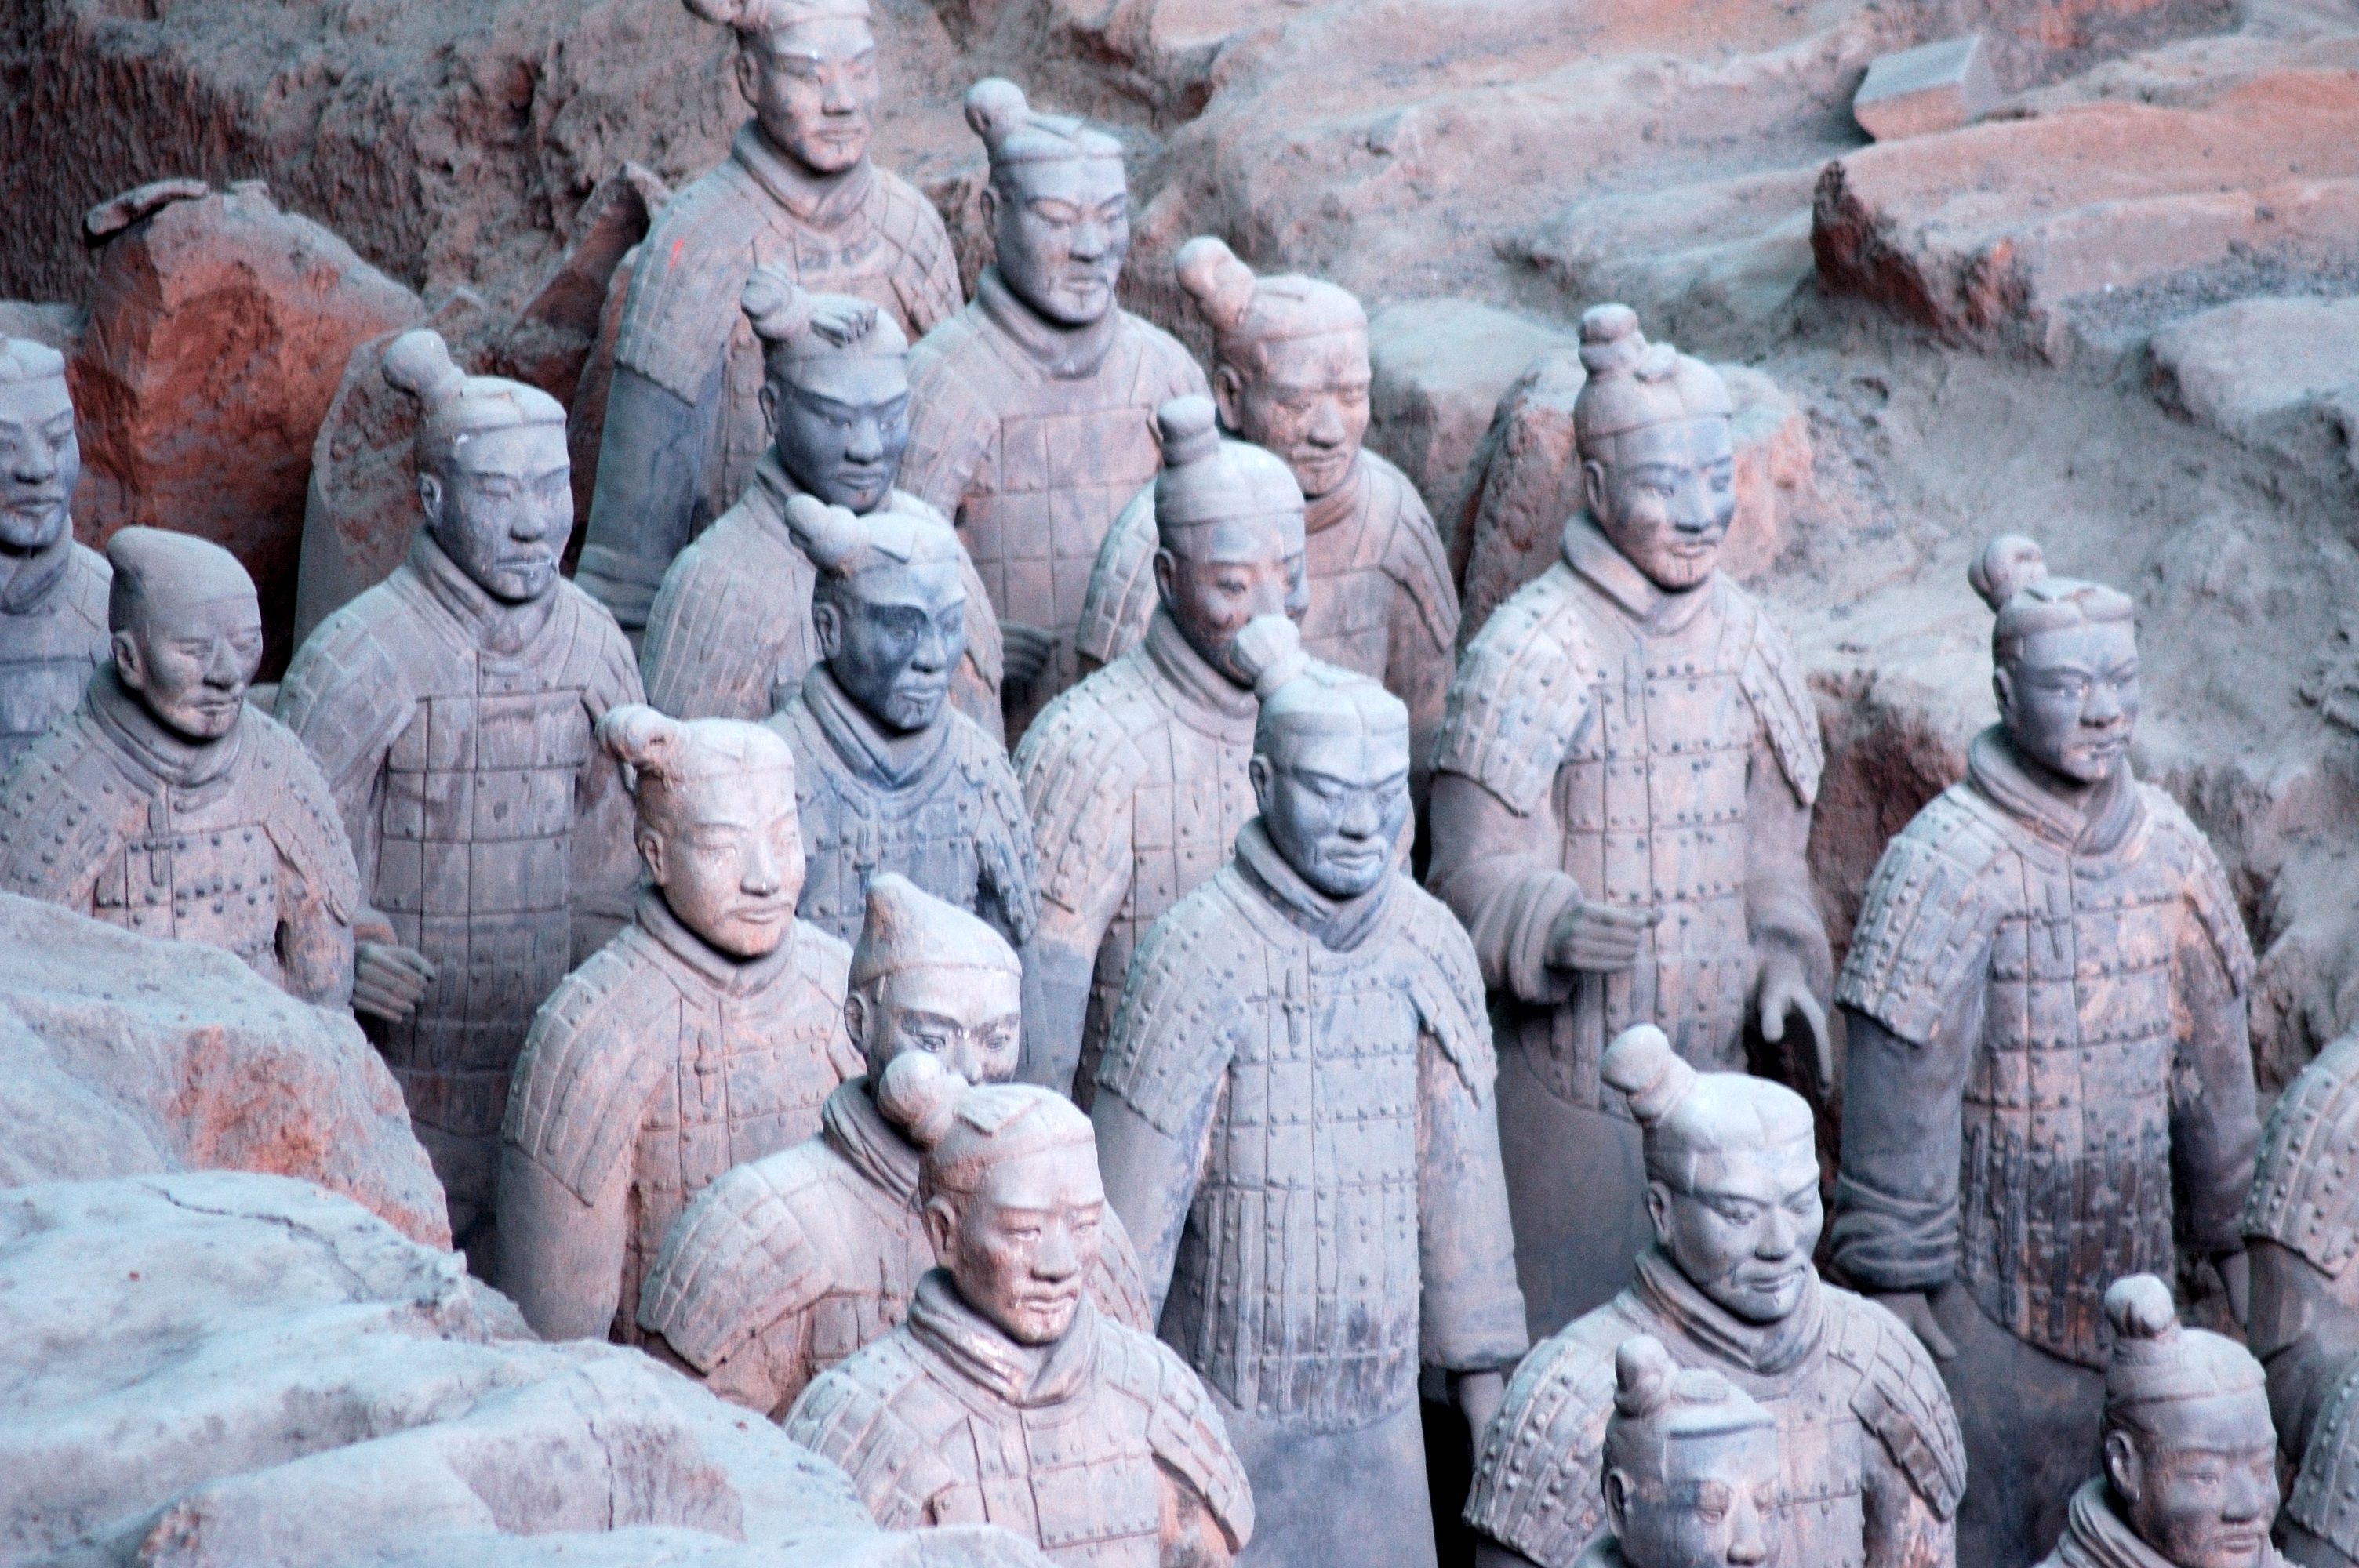
people, monument, travel, statue, terracotta, sculpture, temple, china, miner, archaeological site, stone carving, warriors, ancient history